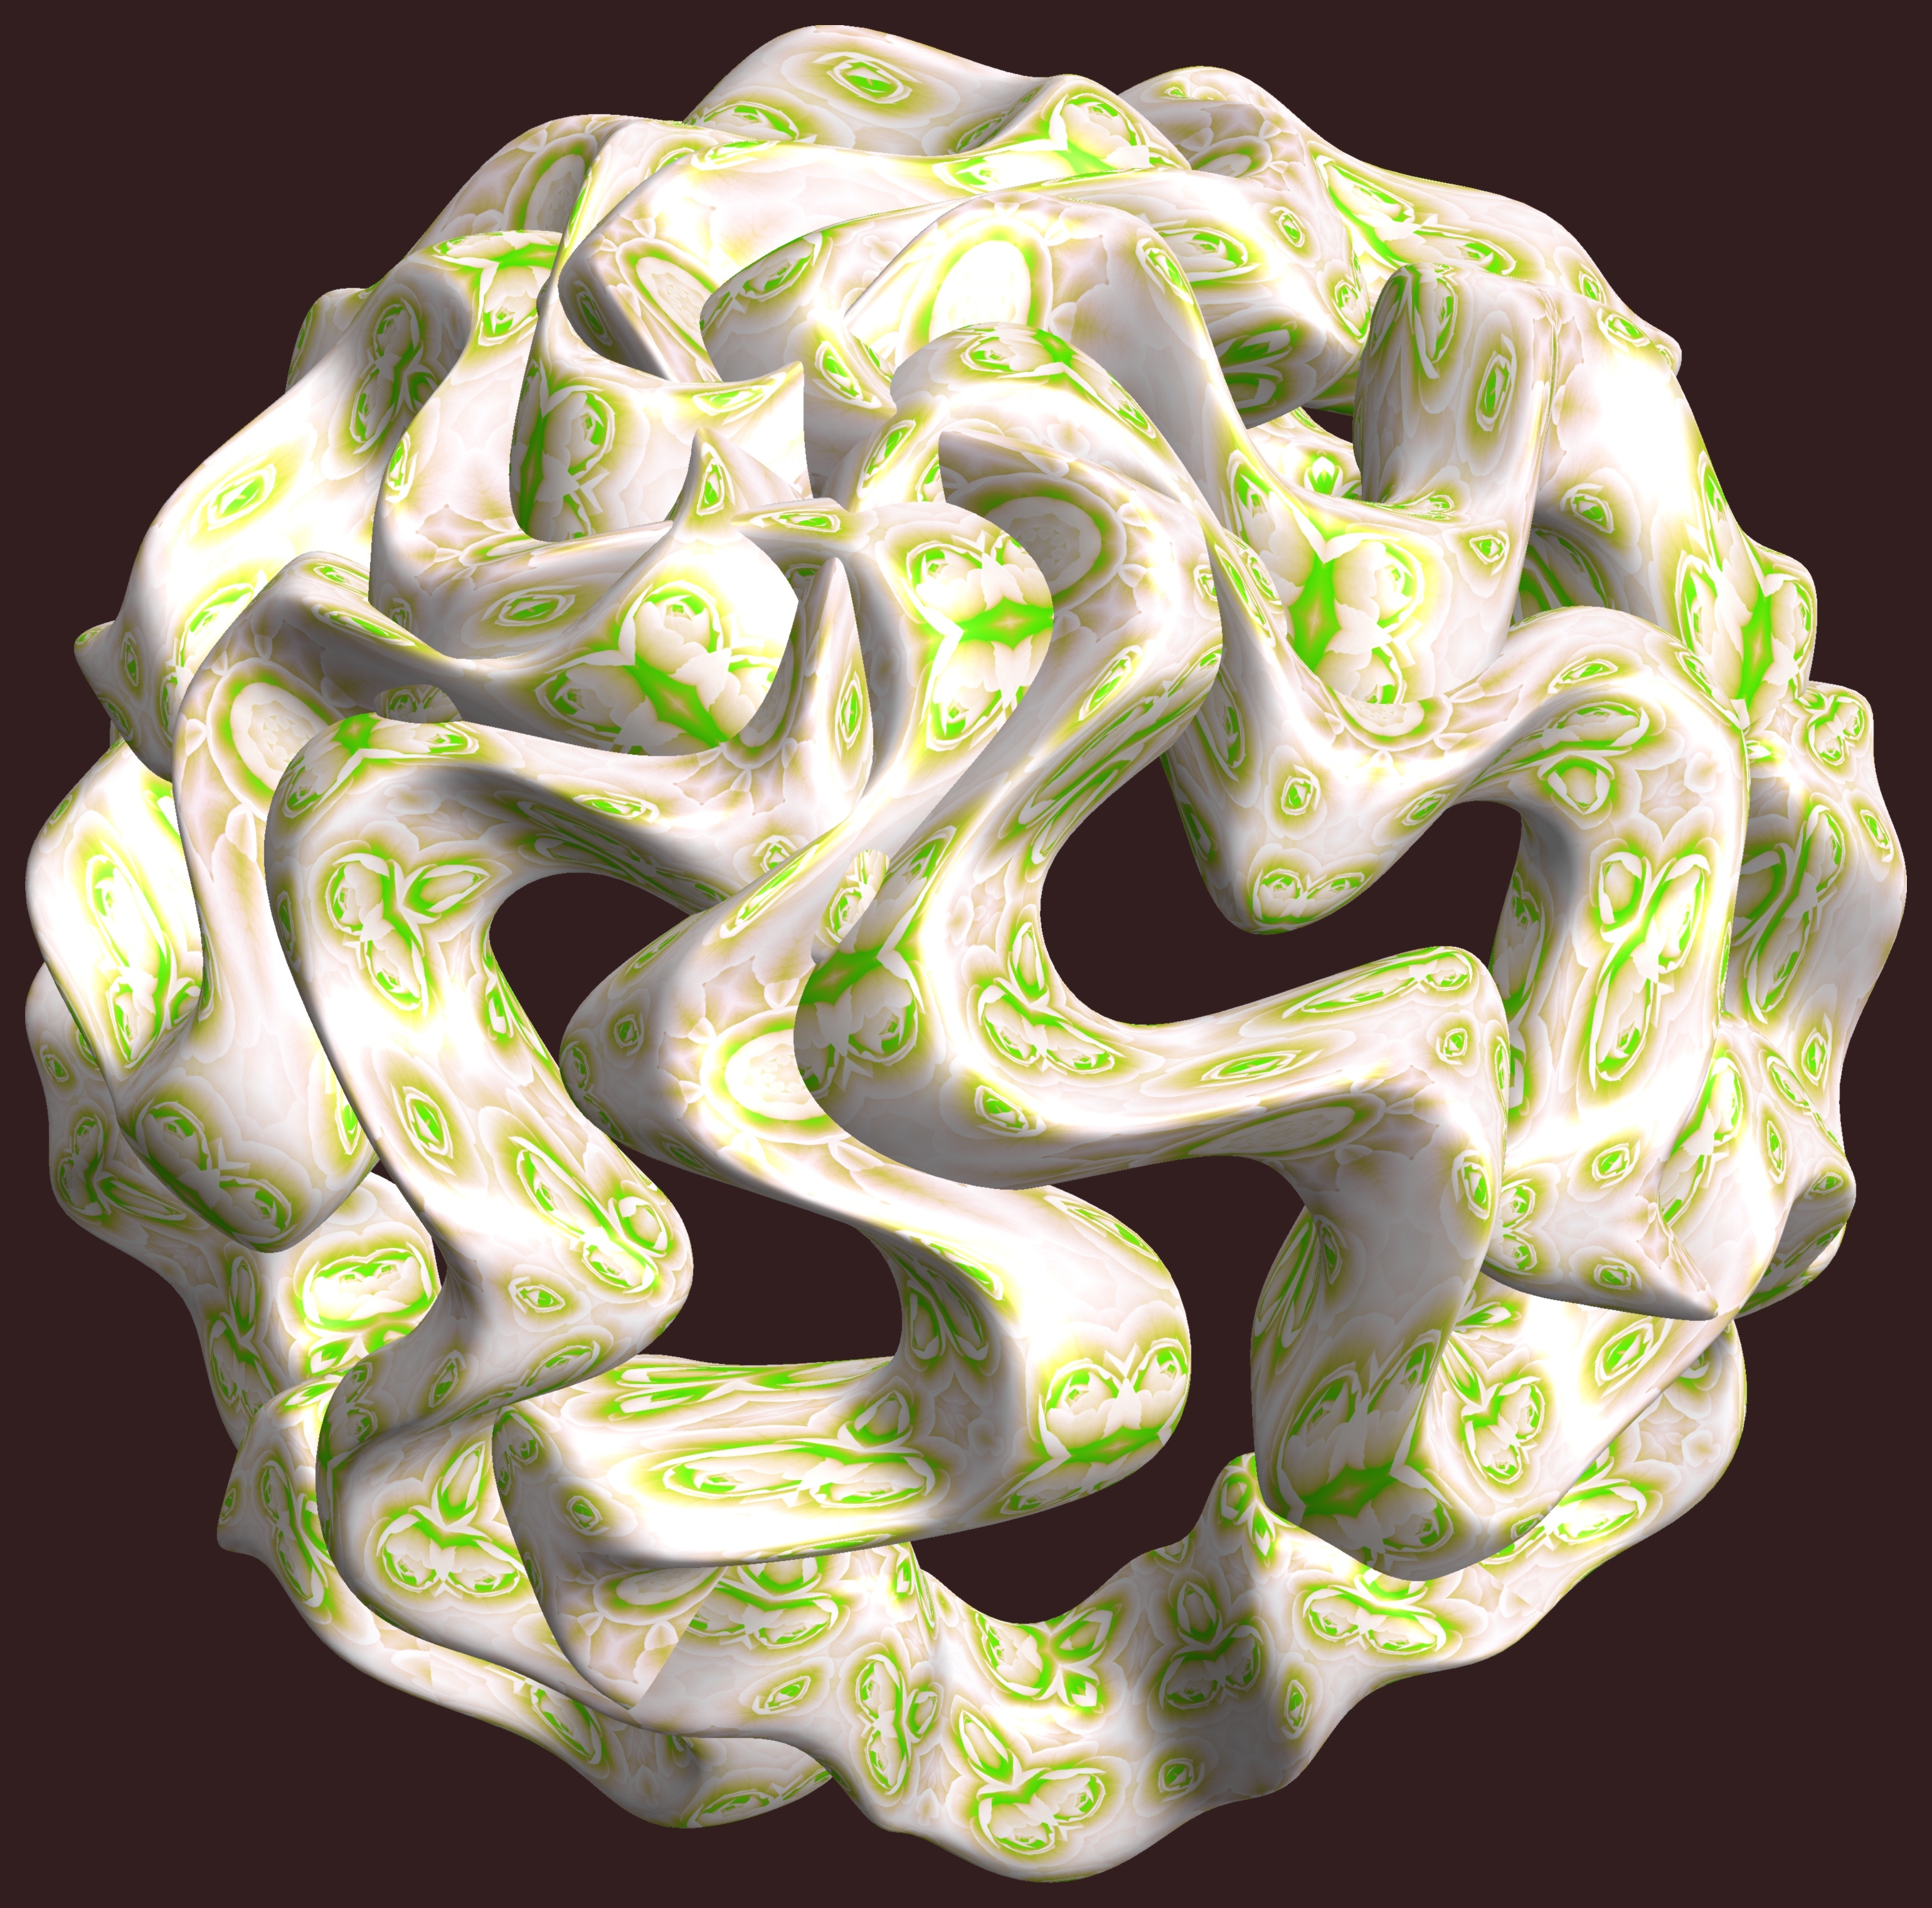
abstract, structure, texture, pattern, geometry, biology, skull, bone, human body, sculpture, illustration, design, head, symmetry, 3d, graphic, organ, shape, torus, mathematica, cg, parametricplot3d, code, program, algorithm, mapping, geometricsculpture, medical, serpent, organism, jaw, medical imaging